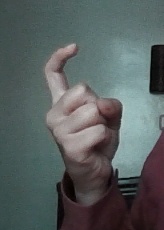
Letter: ra